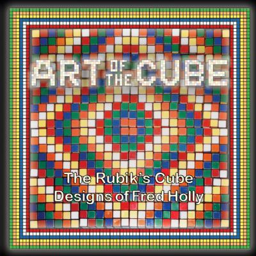
art of the cube : photo